Mahadeo Singh Khandela

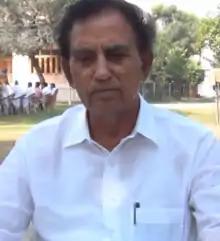

Mahadeo Singh Khandela (born 23 September 1943) is an Indian politician. He served as Minister of State for Tribal Affairs between 2011 and 2012. He also served as Minister of State for Road Transport and Highways between 2009 and 2012. He was elected to the 15th Lok Sabha from Sikar. He was elected to the Rajasthan Legislative Assembly for six terms from Khandela, Rajasthan. He is a member of the Indian National Congress.